Matilda Joslyn Gage

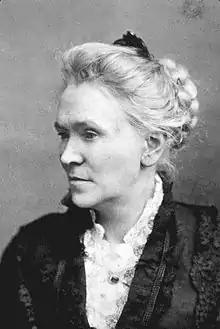
"A Woman of the Century"

Matilda Joslyn Gage ( Joslyn; March 24, 1826 – March 18, 1898) was an American writer and activist. She is mainly known for her contributions to women's suffrage in the United States, but also campaigned for Native American rights, abolitionism, and freethought. She is the eponym for the Matilda effect, which describes the tendency to deny women credit for scientific invention. She influenced her son-in-law L. Frank Baum, the author of "The Wonderful Wizard of Oz".